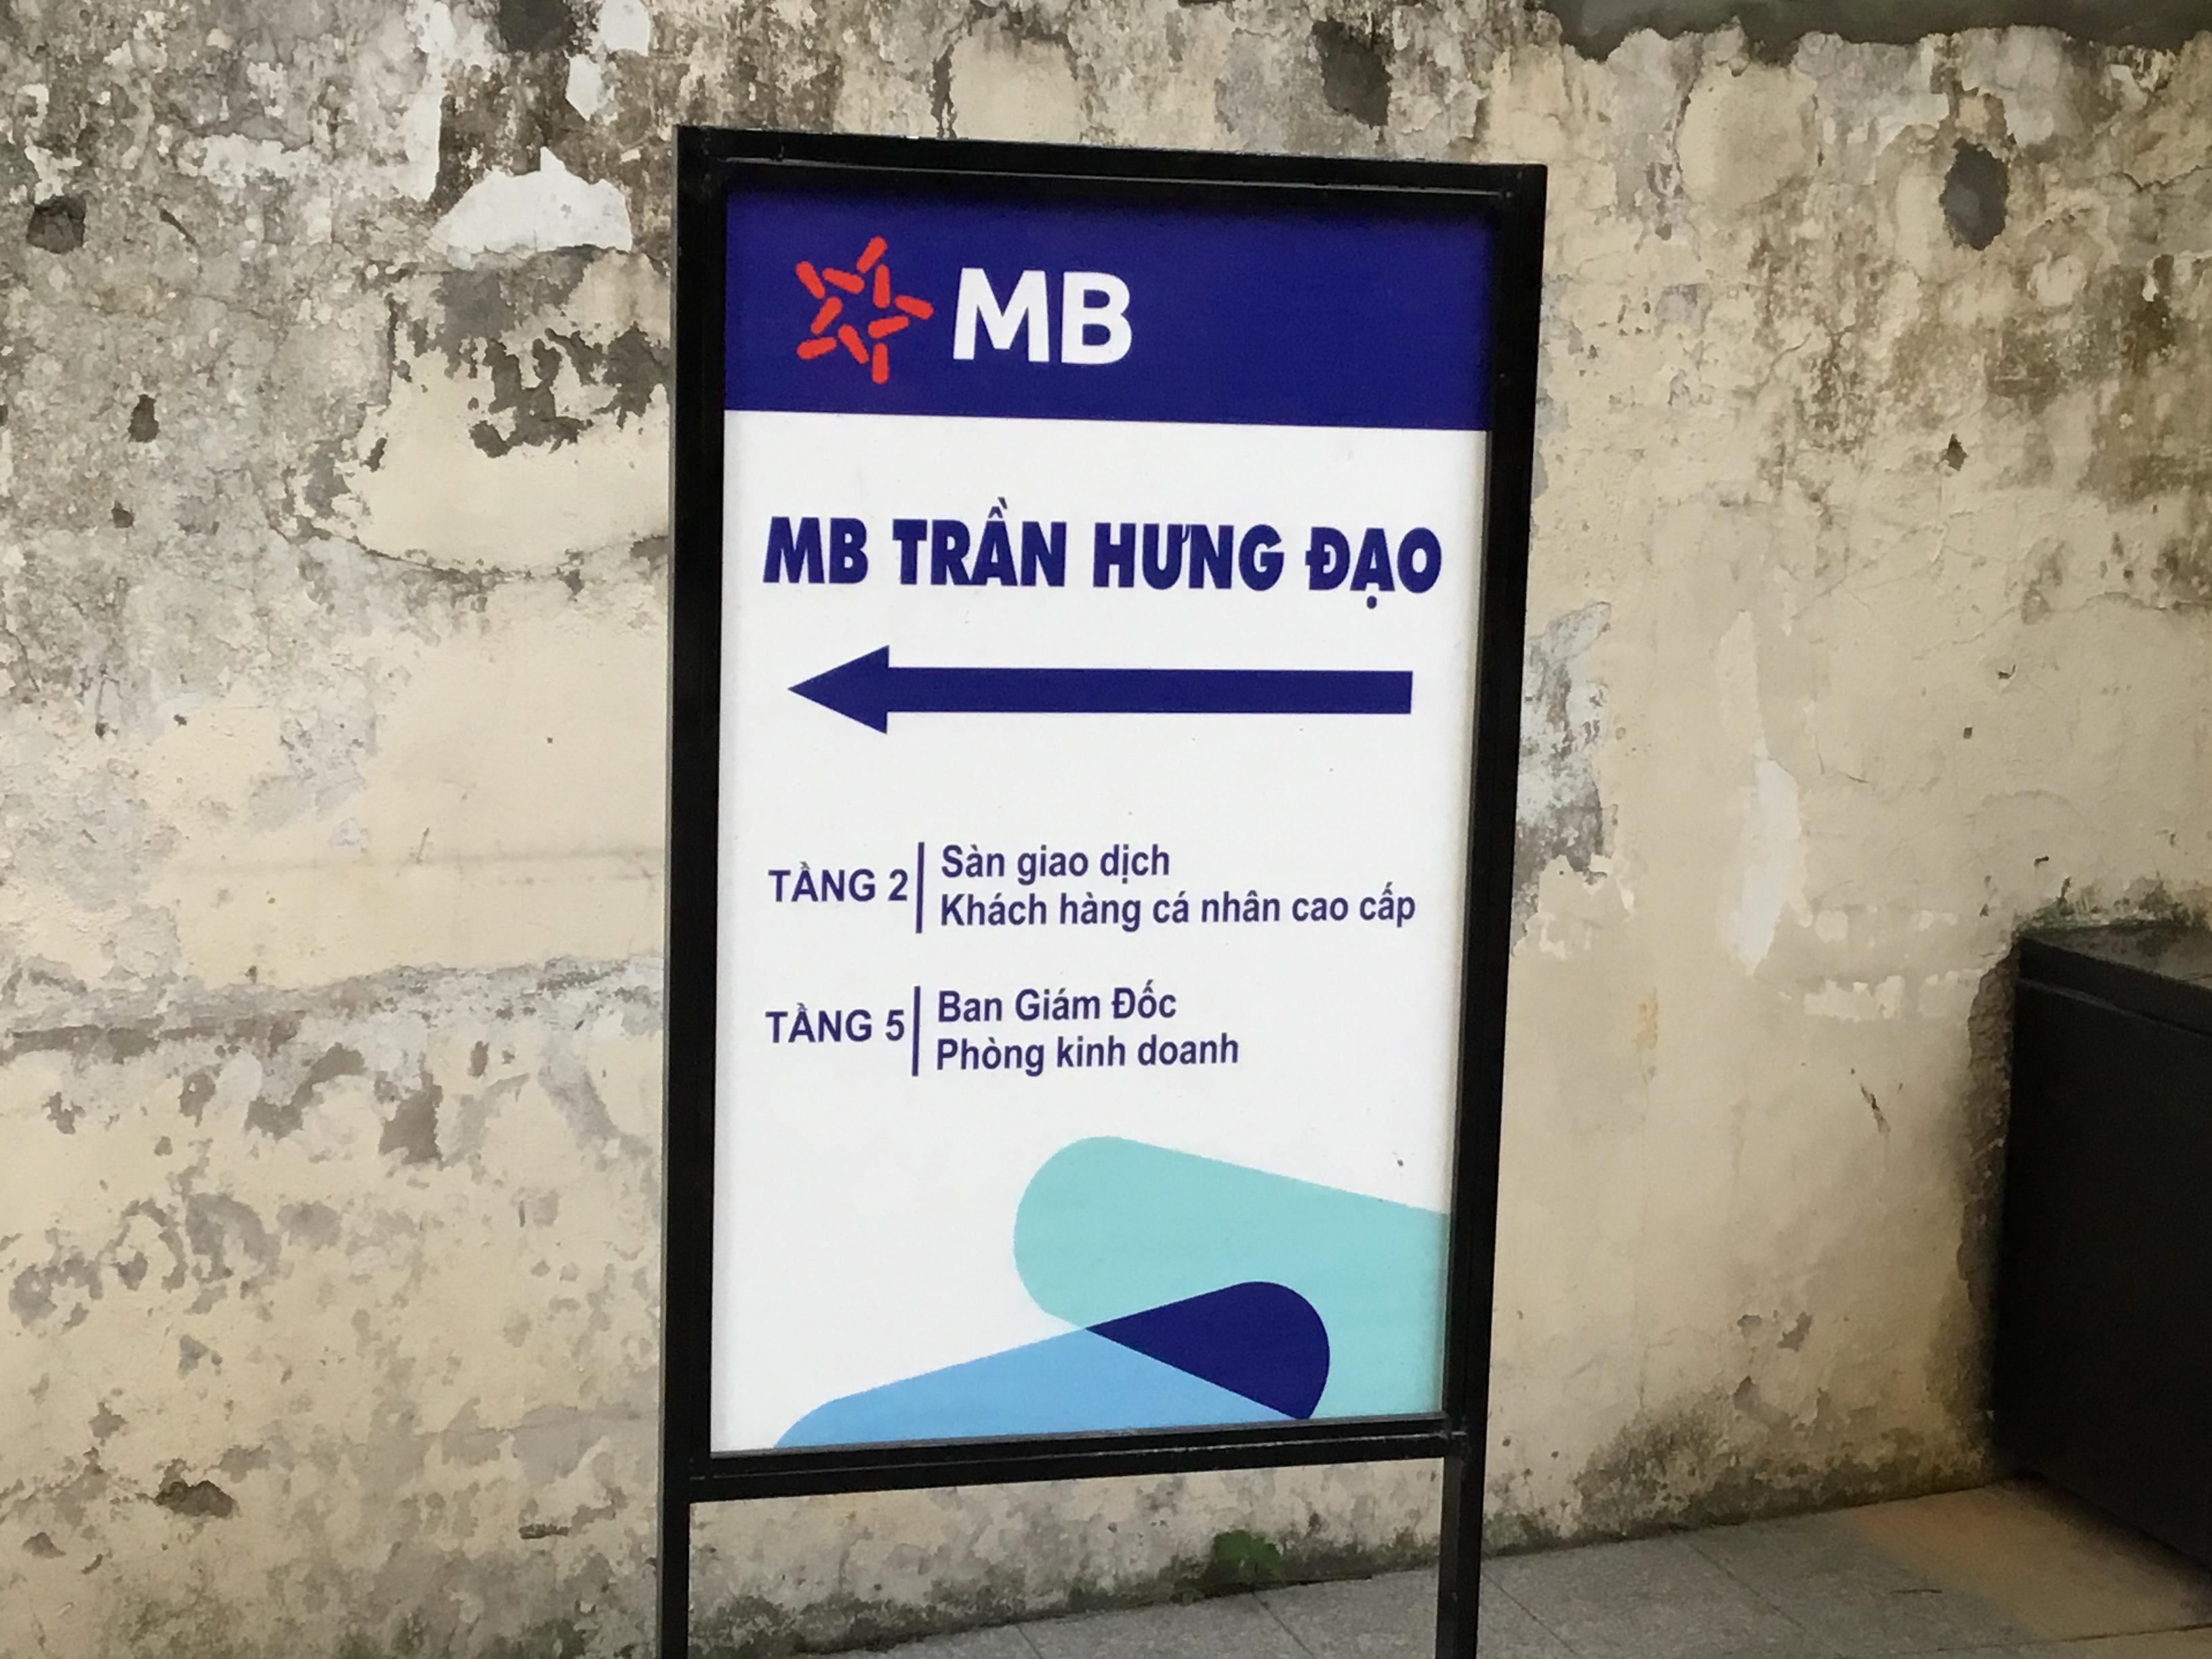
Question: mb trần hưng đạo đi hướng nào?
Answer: bên trái